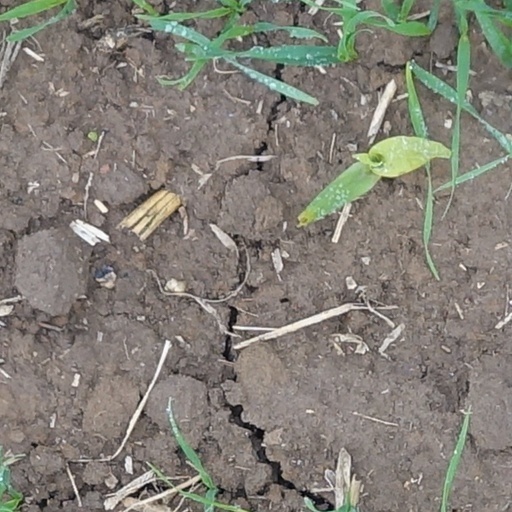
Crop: wheat